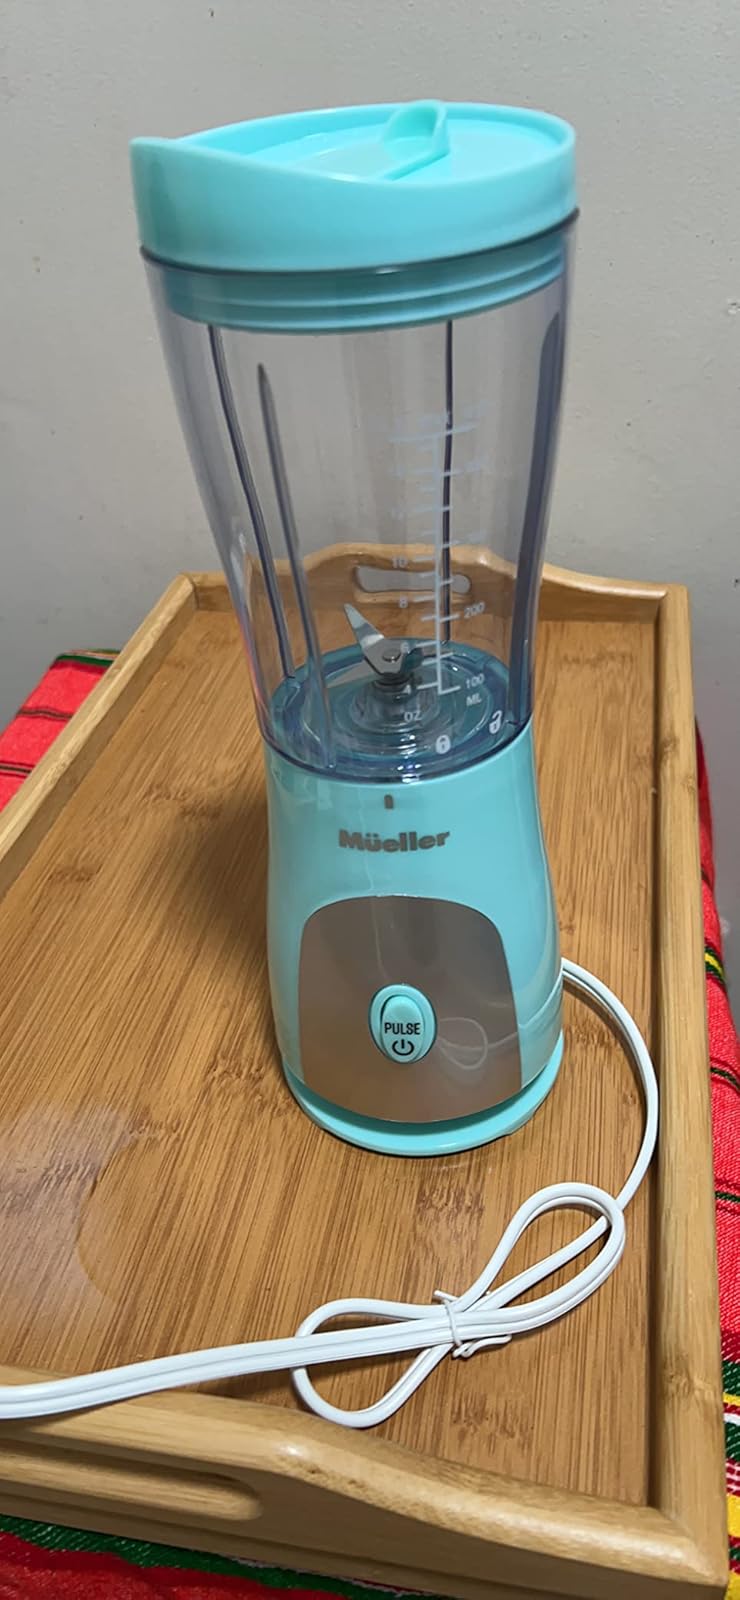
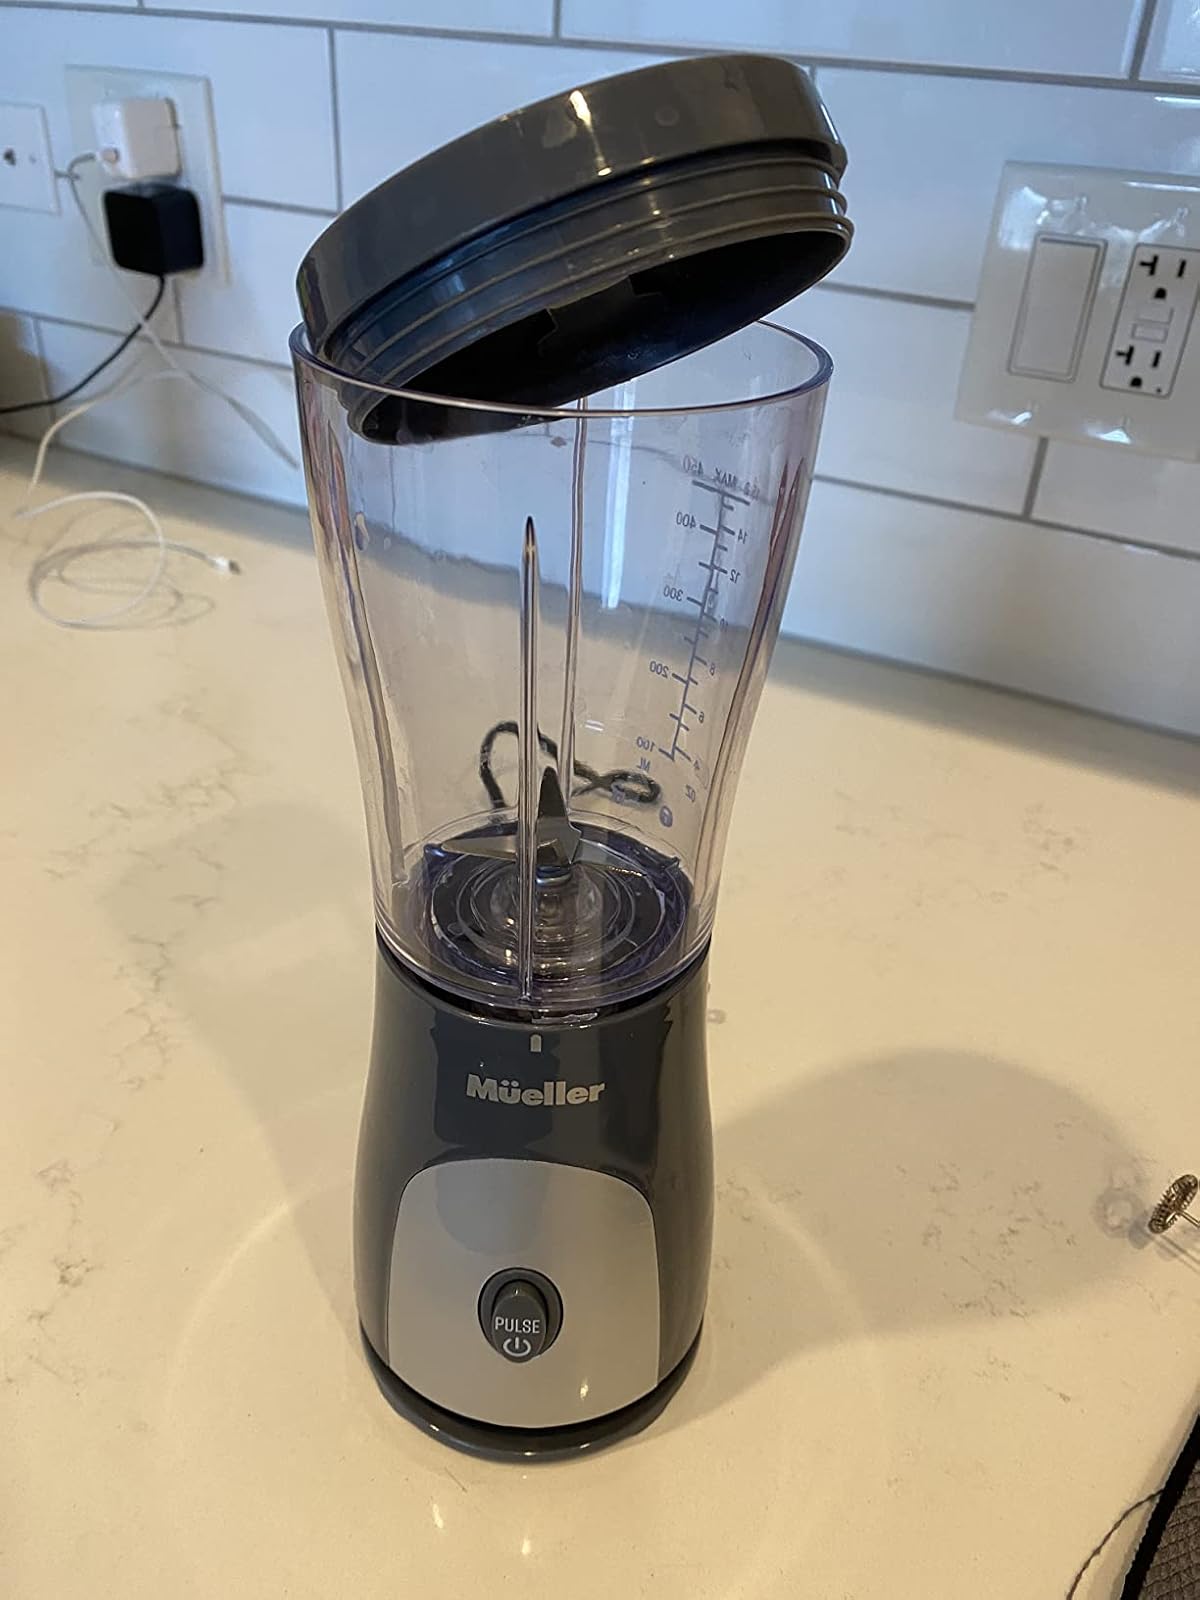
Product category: items_blender
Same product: no